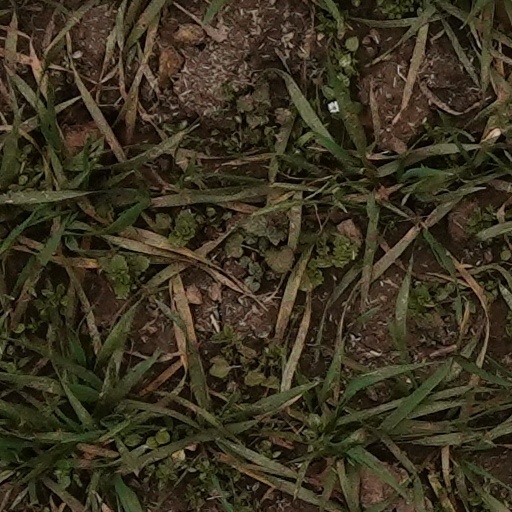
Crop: wheat